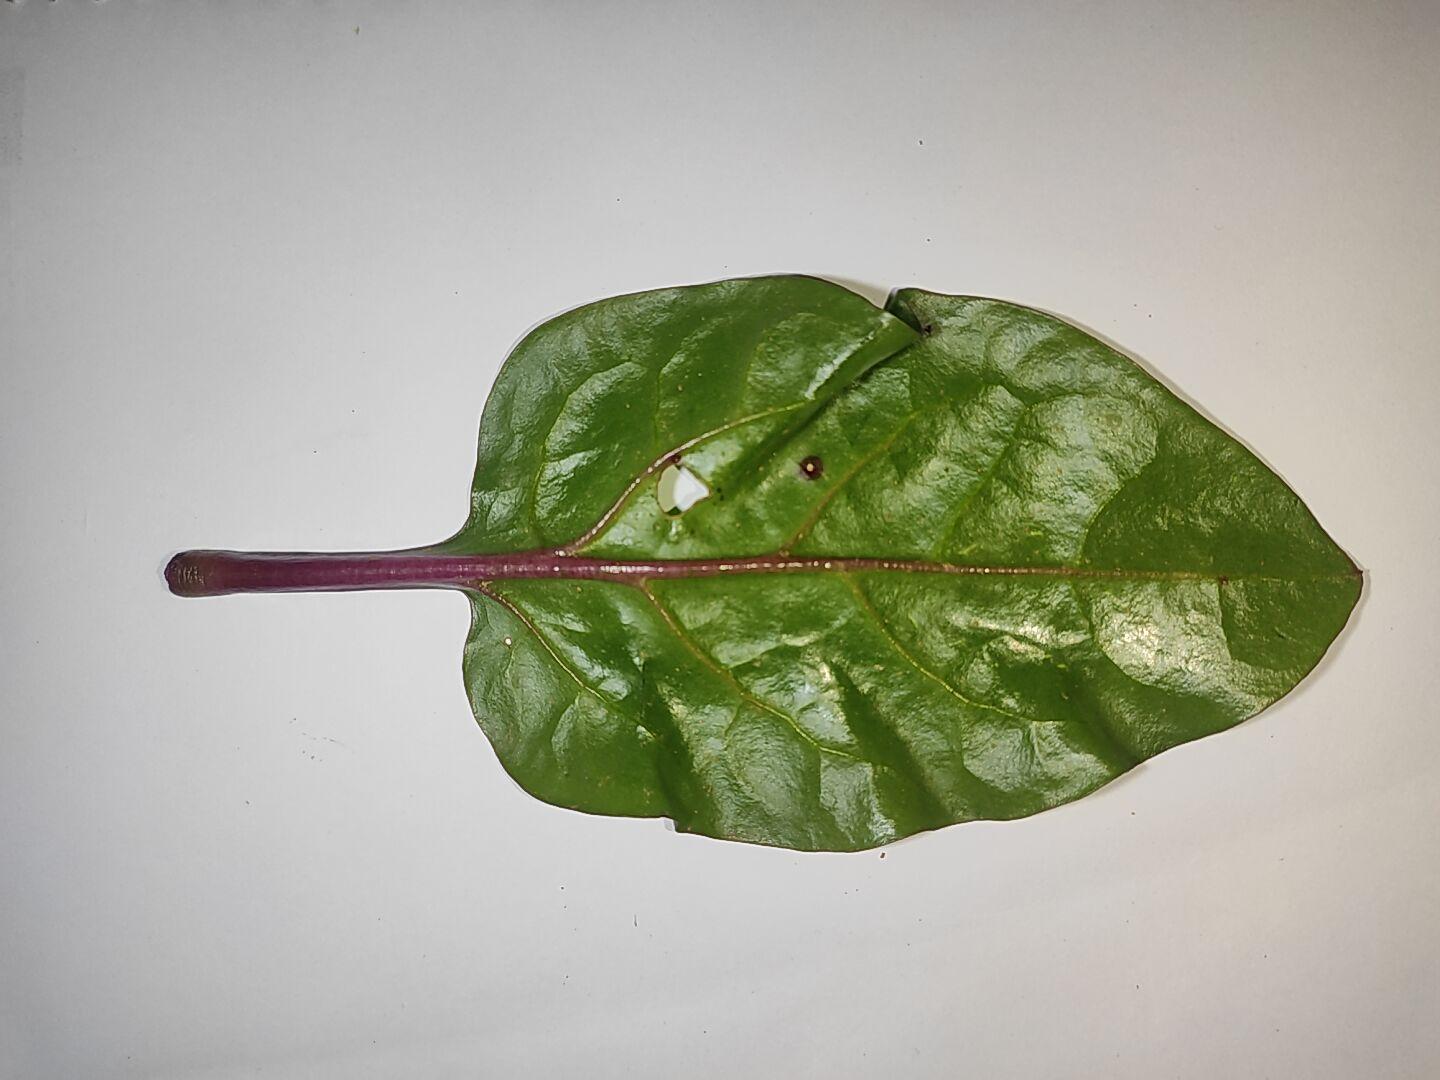
Label: straw_mite